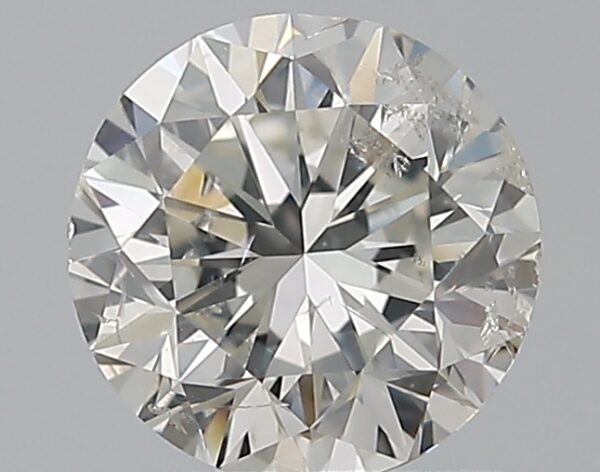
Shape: round
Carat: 1
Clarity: SI2
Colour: H
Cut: VG
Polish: EX
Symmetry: VG
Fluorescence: N
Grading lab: IGI
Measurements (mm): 6.24 x 6.17 x 4.06